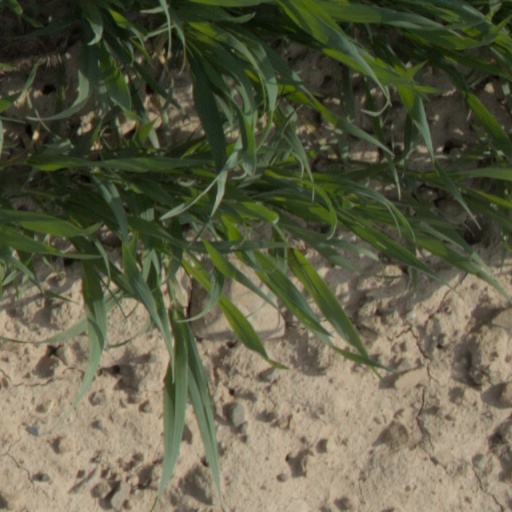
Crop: wheat